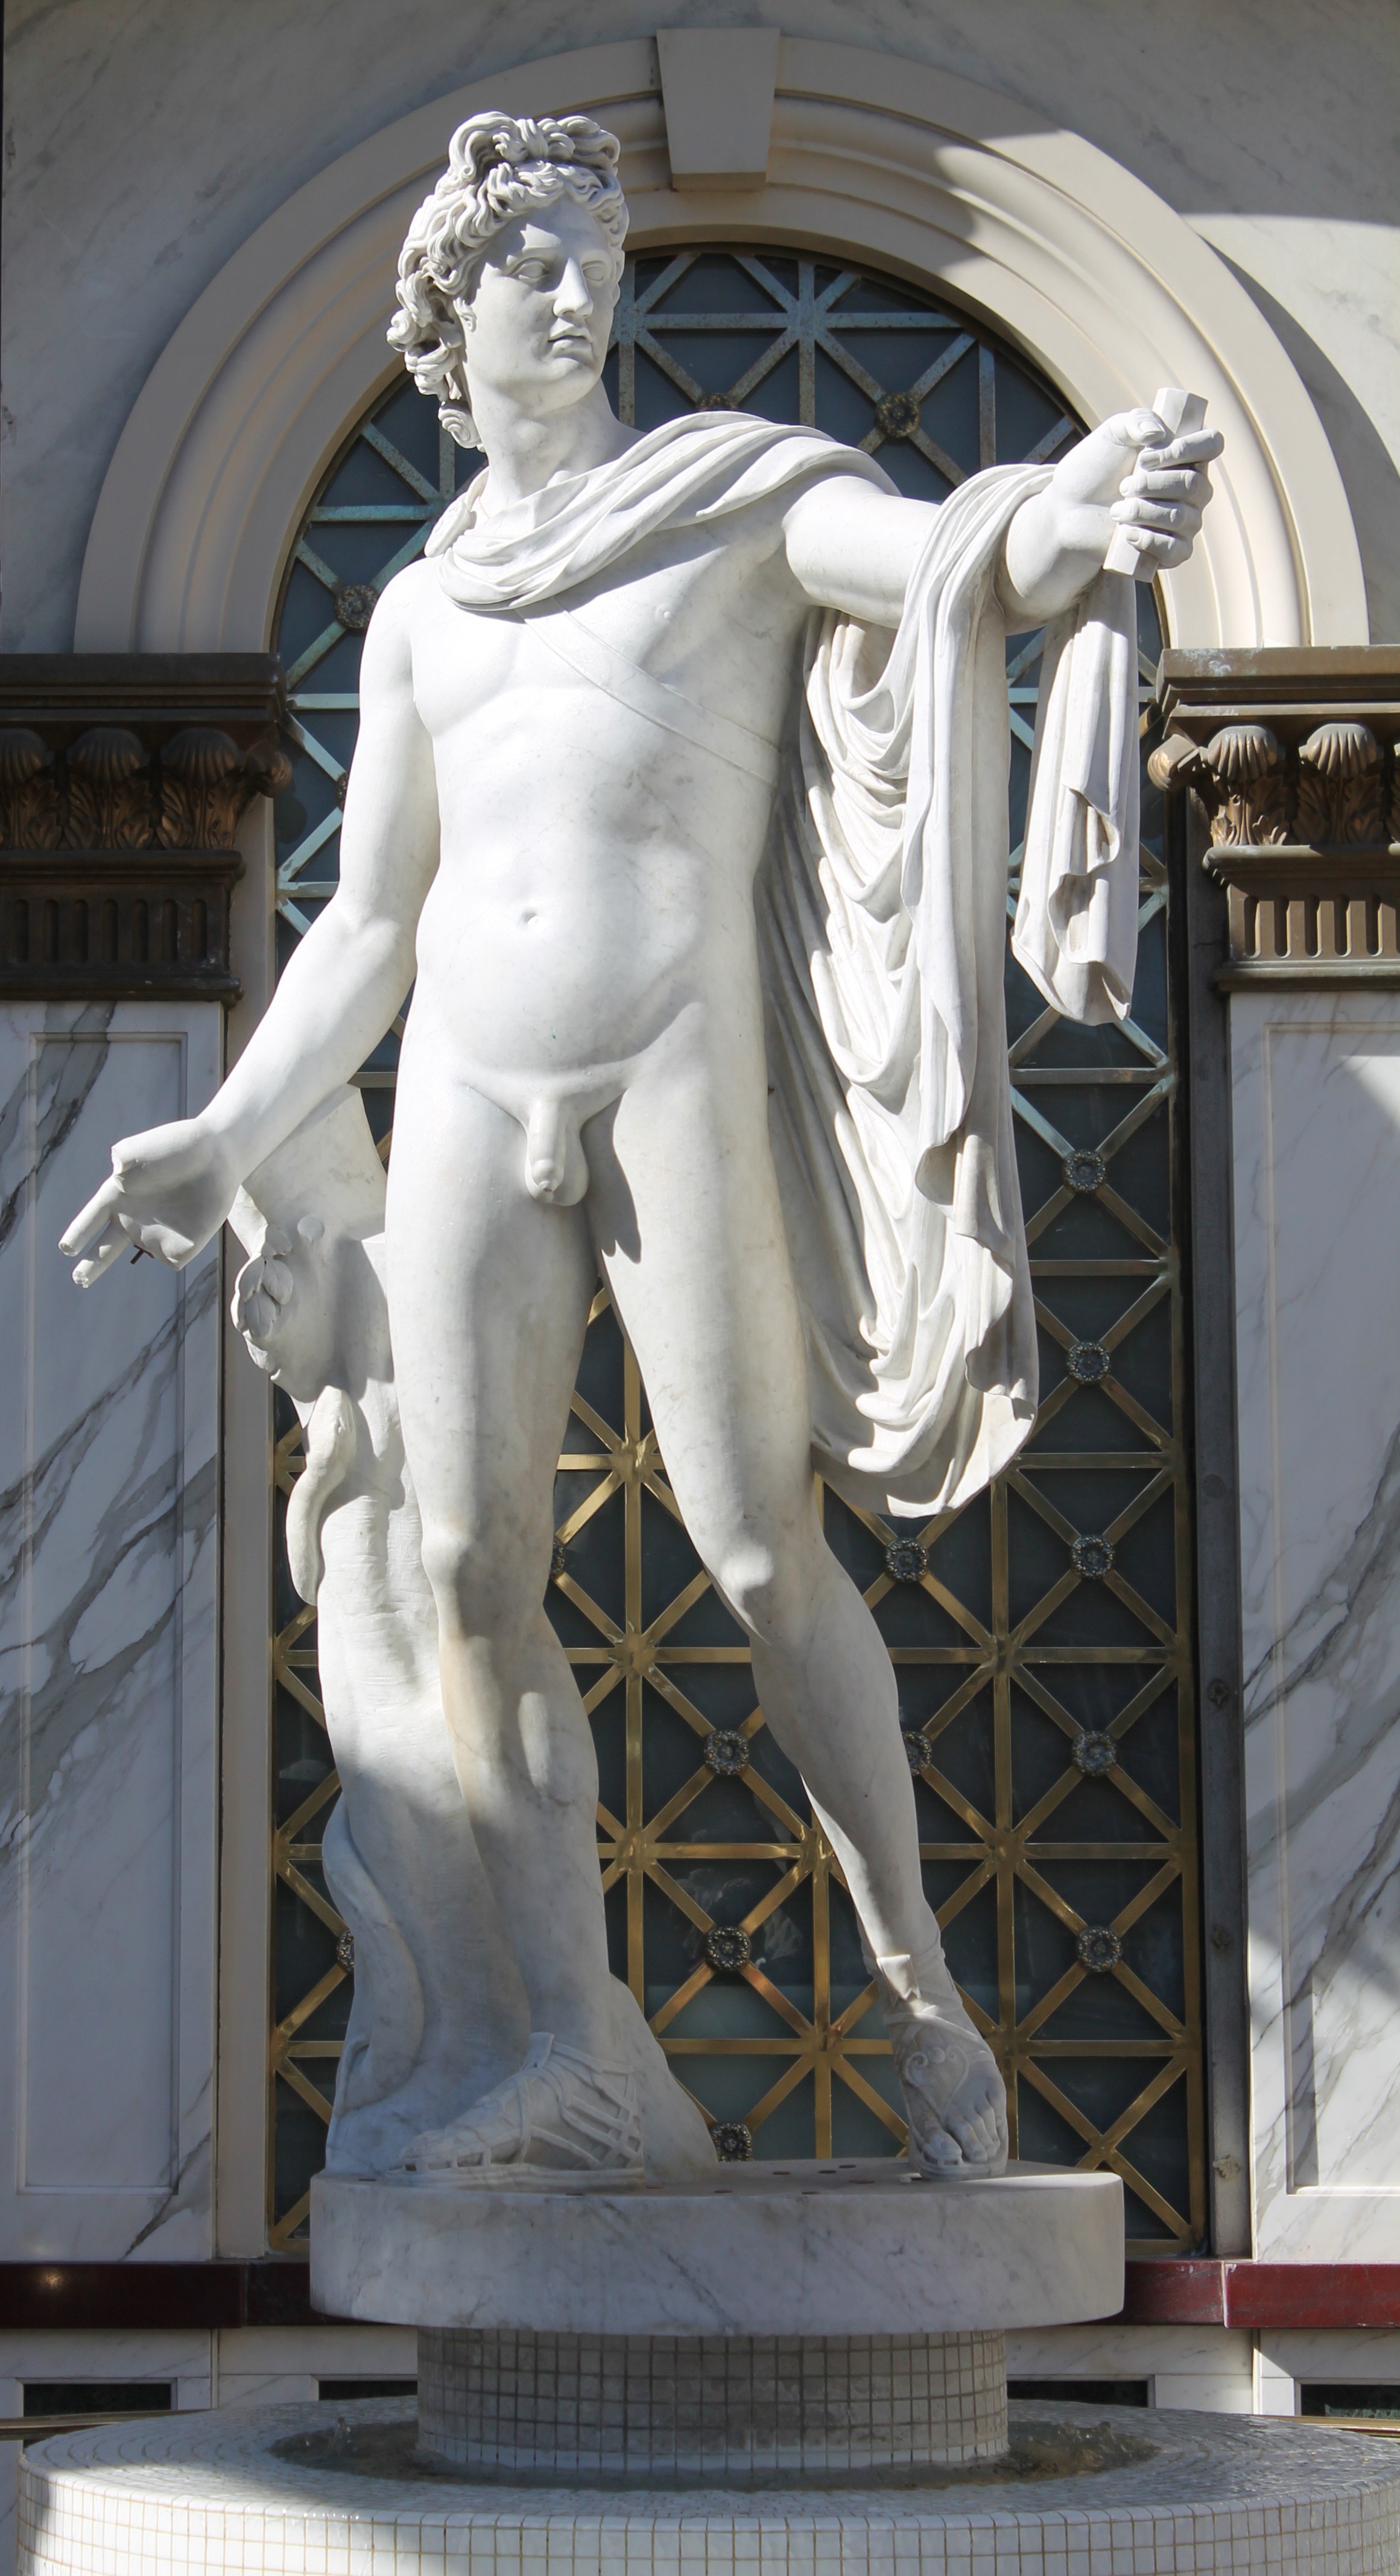
stone, monument, male, statue, sculpture, art, marble, roman, nude, classical sculpture